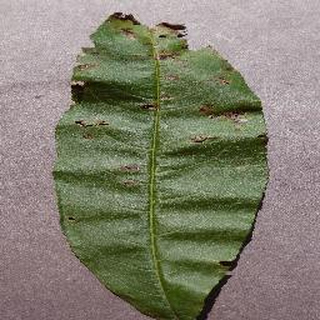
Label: peach_bacterial_spot